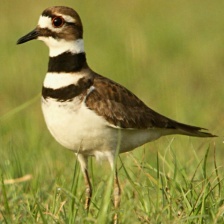
Species: KILLDEAR
Scientific name: CHARADRIUS VOCIFERUS